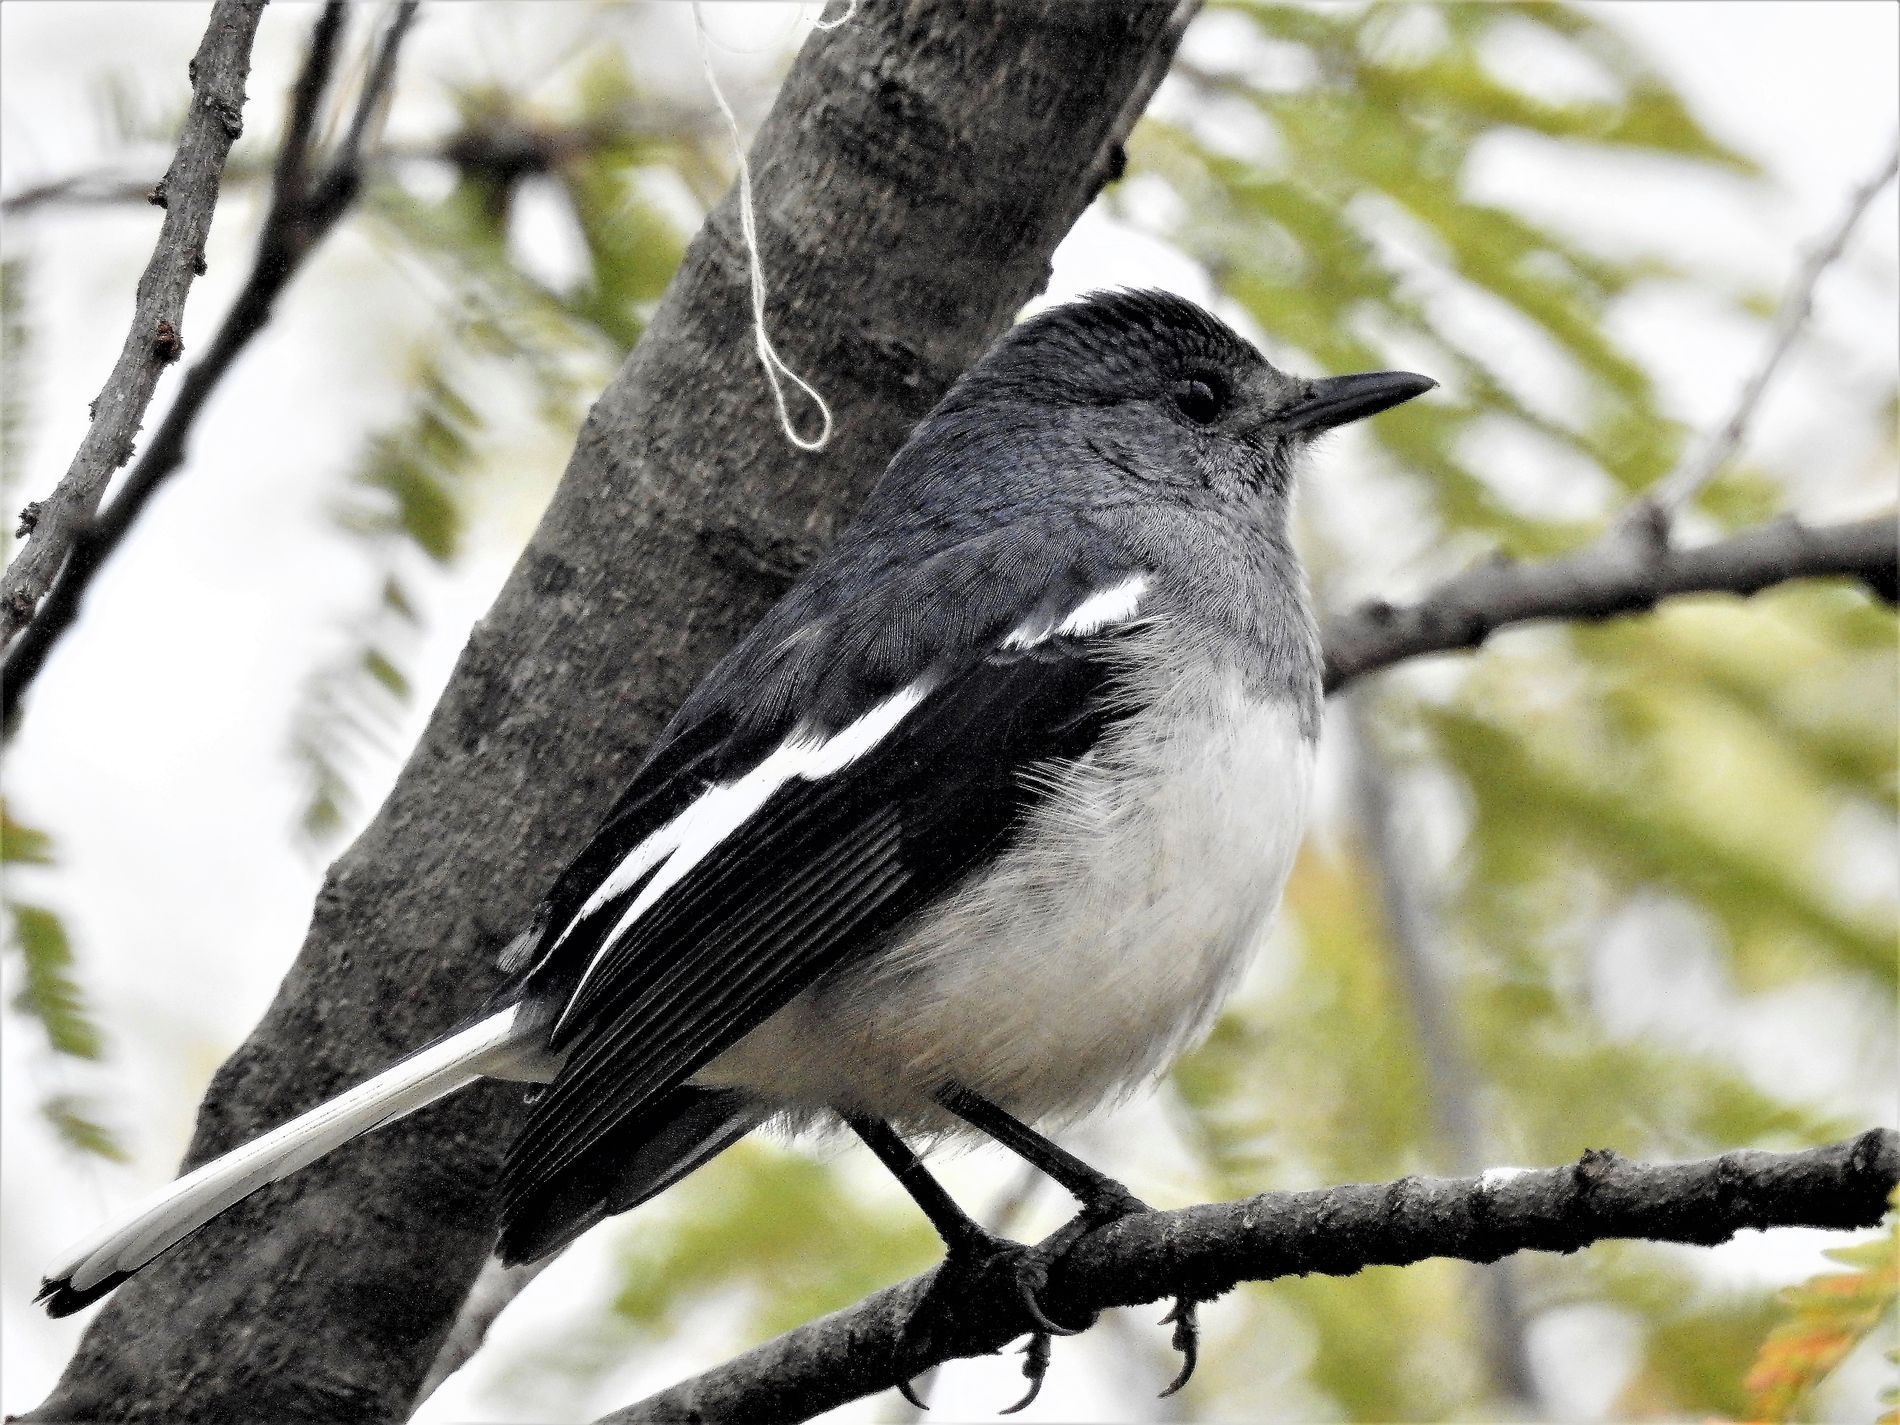
A Magpie
The image showcases a grey and white magpie standing on a thin tree branch against blurred trees in the background.
This is a close up nature photograph. The pose of the image is a portrait taken from a side angle. The lighting is natural with a color palette including muted grays and green from the magpie and tree, and olive green and yellow in the background. It creates a calm atmosphere.
Labels: Animal, Bird, Finch, Magpie, Beak, Jay, tree, branch1, branch, Blur, Trees, Branches
Camera: NIKON COOLPIX P900
Aperture: F6.3
Exposure: 1/200 sec
ISO: 400
Focal length: 285.0 mm